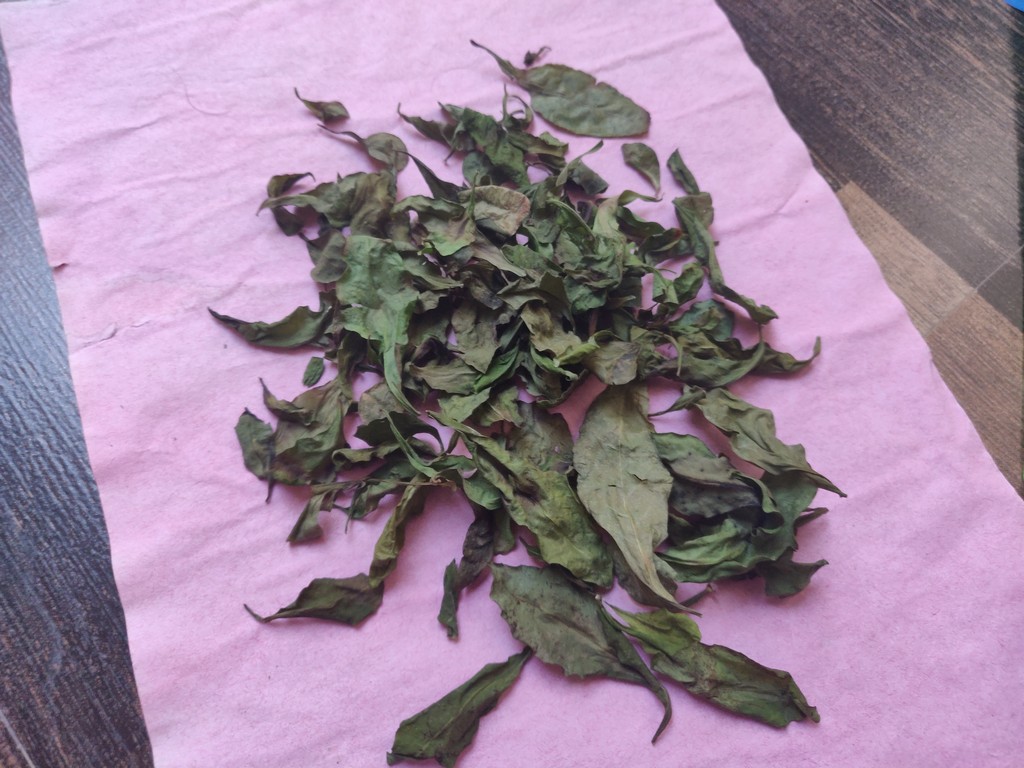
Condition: Dried
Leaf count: multiple
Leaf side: unknown